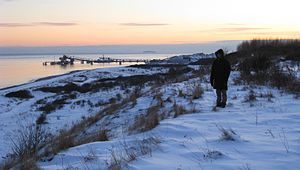
Glatved Strand
Retning syd mod udskibningsmole ved Glatved Strandvej
Glatved Strand vinter. Hjelm kan skimtes i syd.
Glatved Strand er en kyststrækning 10 km syd for Grenaa. Stranden ligger midt på den dybvandede stenkyst, som strækker sig 50 km langs hele Djurslands østkyst i Østjylland, startende ved Gjerrild Klint i nord, og sluttende 50 kilometer mod syd ved Gåsehage på det sydlige Mols. Mod nord bliver Glatved Strand afgrænset af næsset, Havknude, 7 kilometer syd for Grenaa. Her går Glatved Strand over i Grenaa Sandstrand. Mod syd bliver den 5 km lange Glatved Strand afløst af Rugård Bugt ved et unavngivet næs for enden af Glatved Strandvej.